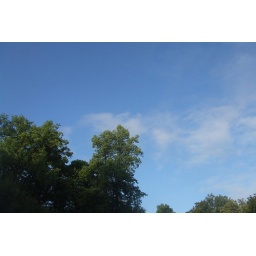
clear blue sky (Hard to see in India)